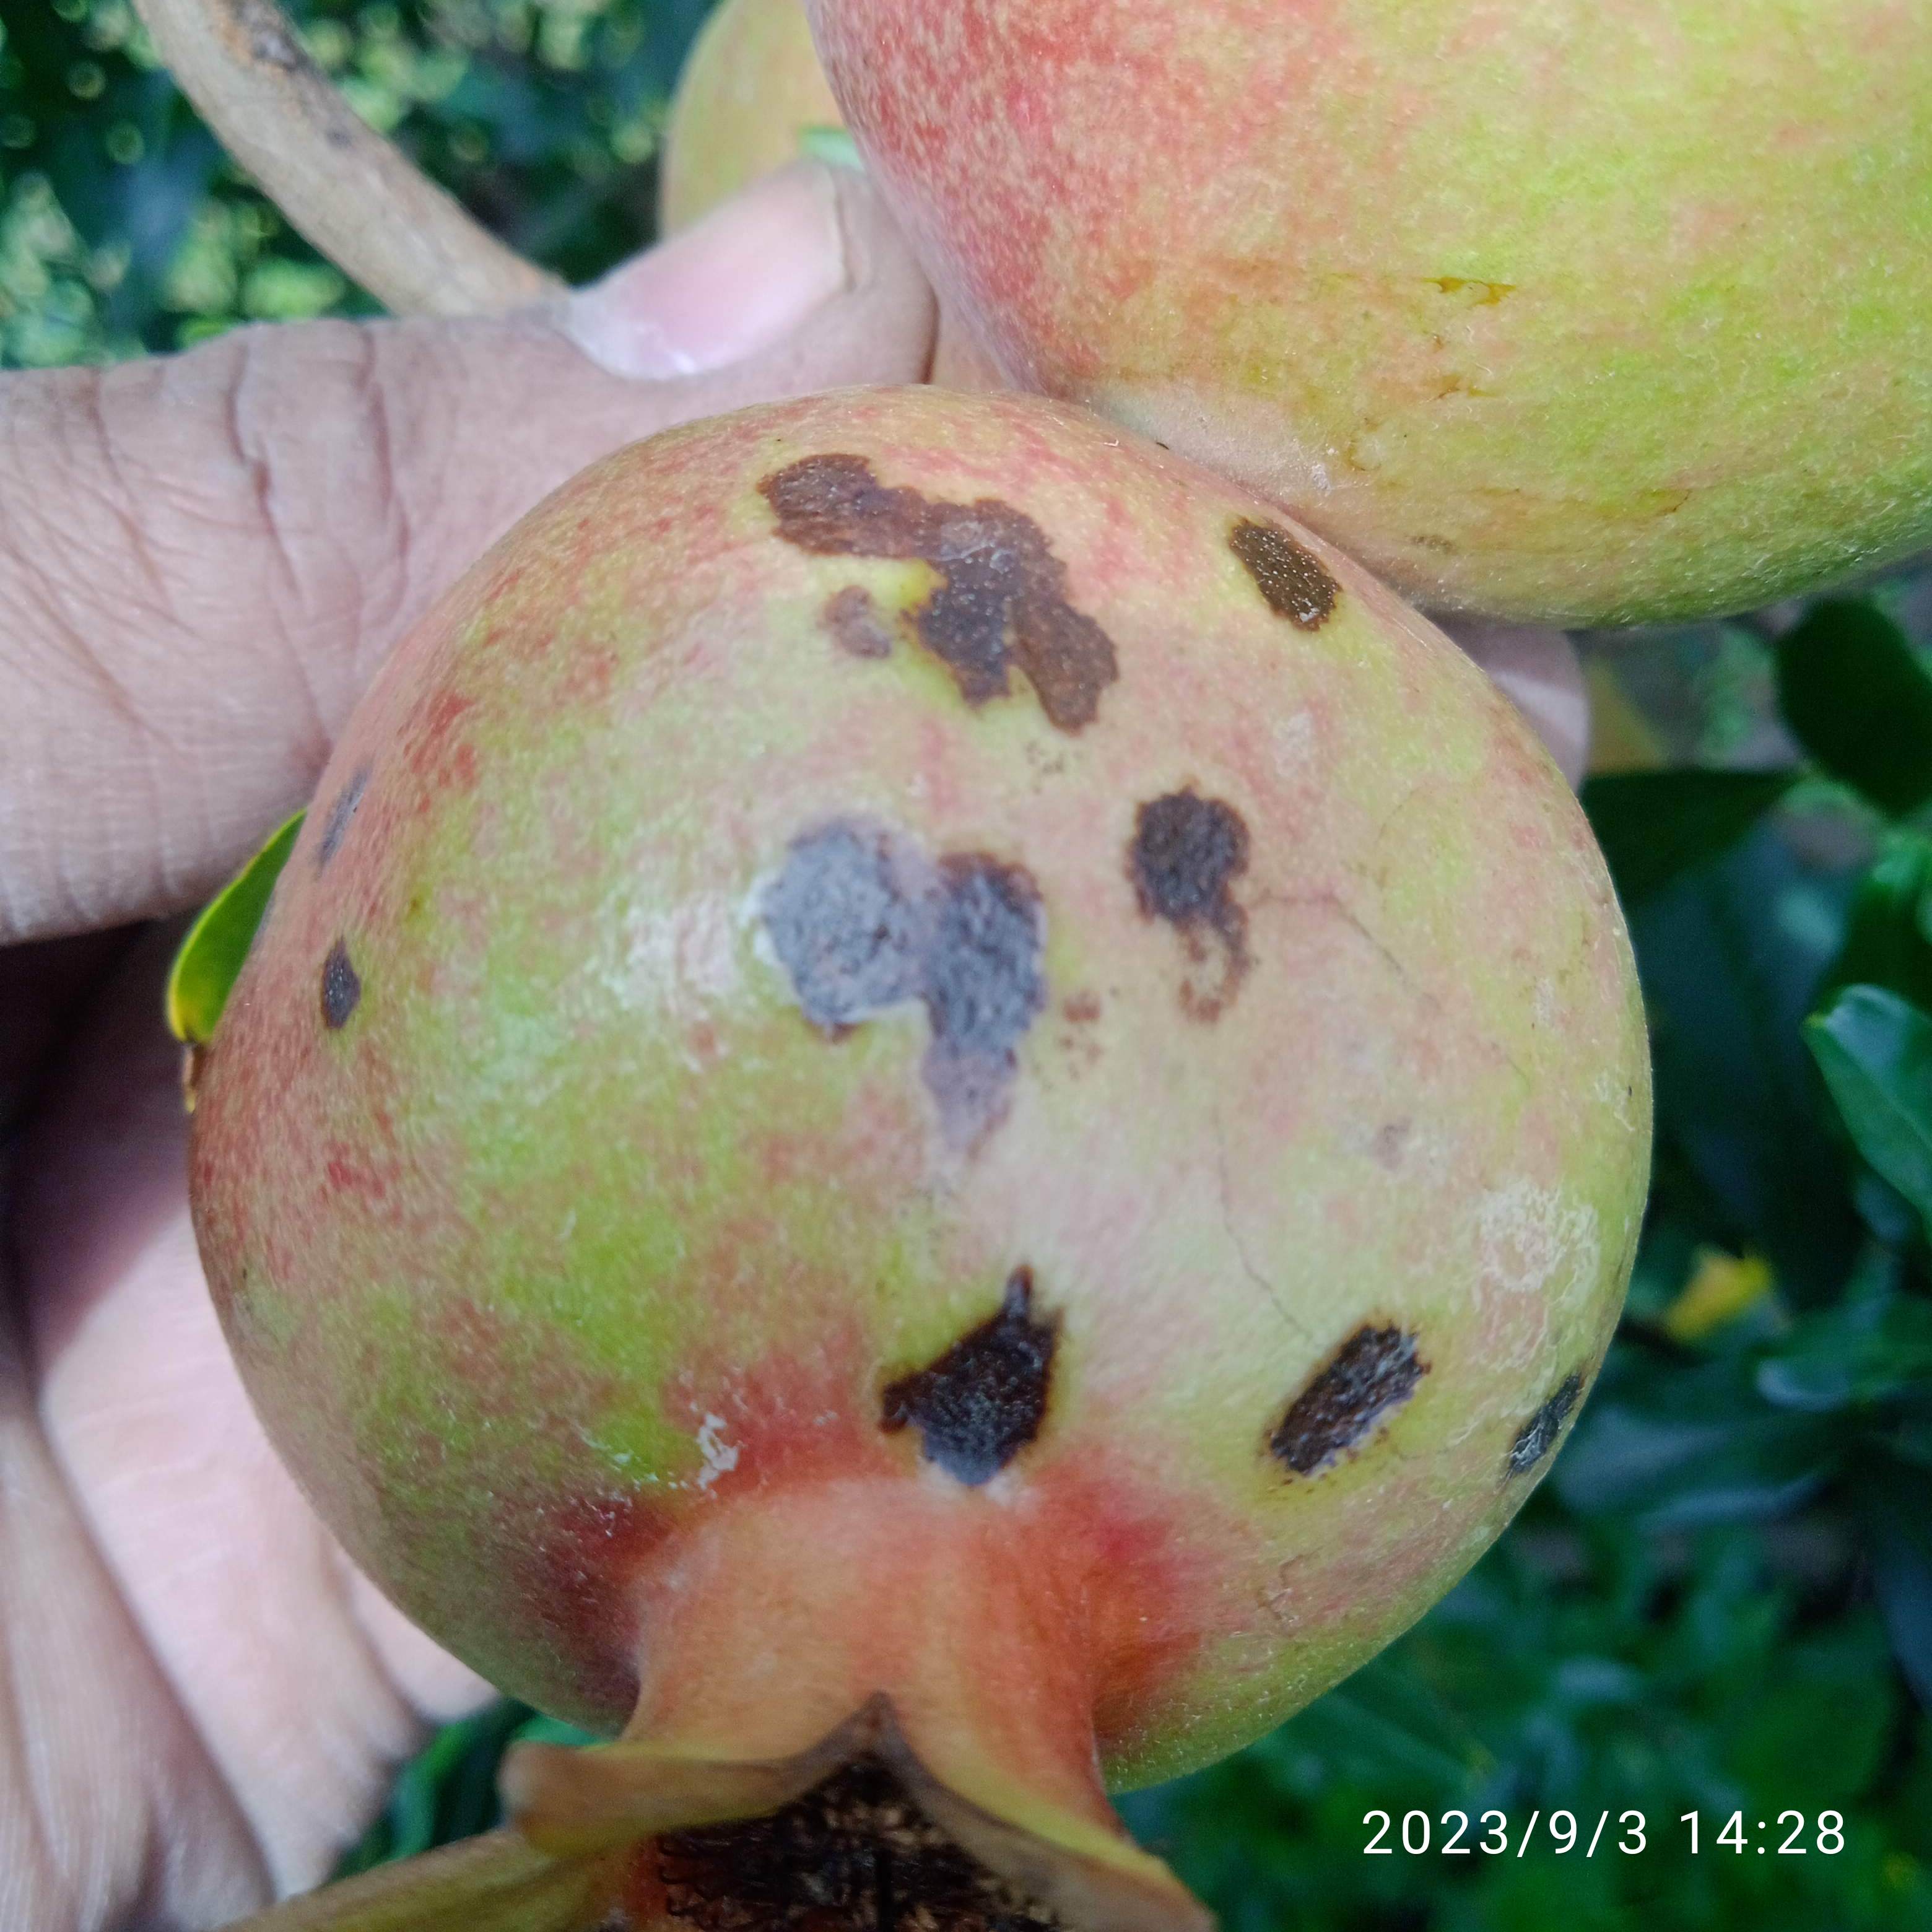
Label: Anthracnose